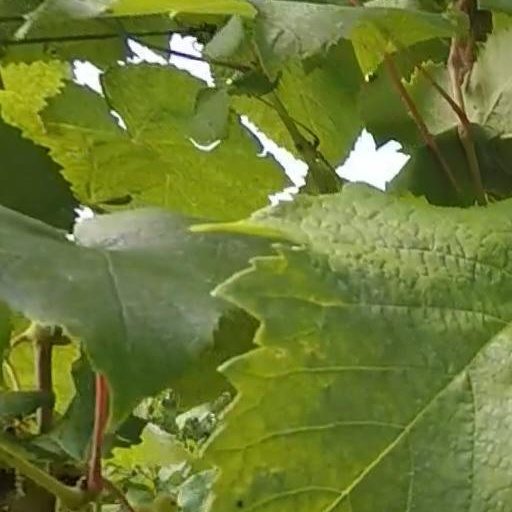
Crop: grape